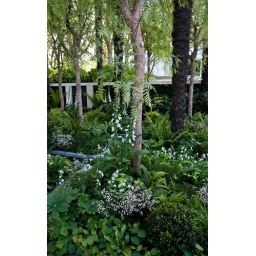
Adjusted in Lightroom 2.2Crop, white balance, exposure, blacks, brush tool to right hand sky to correct over-exposure, clarity, vibrance, sharpening.